OPAL pipeline

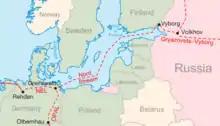
Connecting pipelines

The long pipeline runs from Lubmin near Greifswald to Olbernhau near German-Czech border. It connects the Nord Stream pipeline with the JAGAL (distributes gas from the Yamal-Europe pipeline), and the STEGAL (distributes gas from the Central-European Russian gas transit system (Transgas) via Czechia and Slovakia) pipelines in Germany. On the German-Czech border the pipeline is connected with the Gazela Pipeline, to connect gas export pipelines in Czechia.